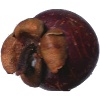
Label: mangostan